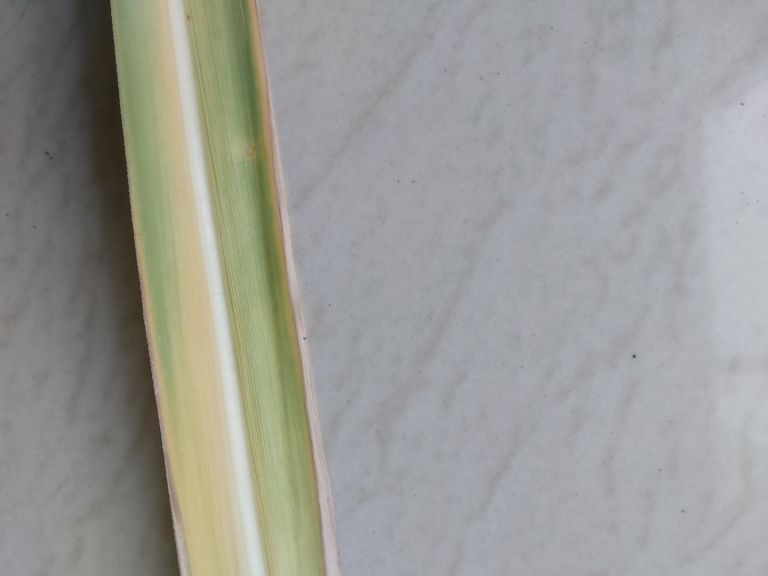
Label: Yellow Leaf